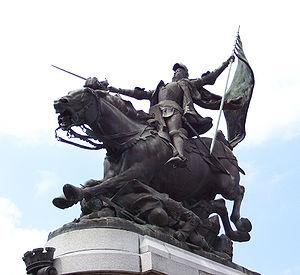
Jules Roulleau (Français, 1855-1895): Jeanne d'Arc, statue équestre inaugurée le 13 août 1893, bronze (7 kg), 7 m de haut, Chinon, France.
Cet article recense les statues équestres en France
Pierre Jules Roulleau est un sculpteur français, né le 16 octobre 1855 à Libourne et mort le 28 mars 1895 à Paris.
Chinon est une commune française située dans le département d'Indre-et-Loire, en région Centre-Val de Loire. C'est l'une des deux sous-préfectures d’Indre-et-Loire. Ses habitants s’appellent les Chinonais.
La liste de statues équestres de Jeanne d'Arc recense les statues équestres représentant de Jeanne d'Arc, héroïne de l'histoire de France, chef de guerre et sainte de l'Église catholique.